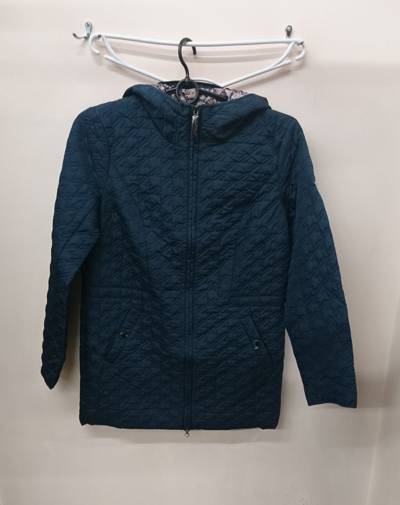
Waste category: clothes